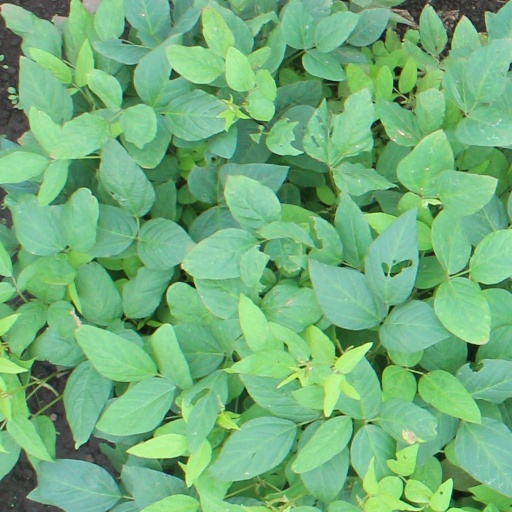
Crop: soybean